Jiangshan railway station

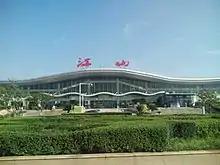
Jiangshan railway station

Jiangshan railway station is a railway station in Jiangshan, Quzhou, Zhejiang, China. It is an intermediate stop on the Hangzhou–Changsha section of the Shanghai–Kunming high-speed railway. It is also the southern terminus of the currently under construction Hangzhou–Quzhou high-speed railway.